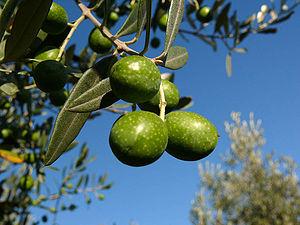
L’olivier est un arbre fruitier qui produit les olives, un fruit consommé sous diverses formes et dont on extrait une des principales huiles alimentaires, l'huile d'olive. C'est la variété, domestiquée depuis plusieurs millénaires et cultivée principalement dans les régions de climat méditerranéen, de l'une des sous-espèces de Olea europaea, une espèce d'arbres et d'arbustes de la famille des Oléacées.
La civilisation carthaginoise ou civilisation punique est une ancienne civilisation située dans le bassin méditerranéen et à l'origine de l'une des plus grandes puissances commerciales, culturelles et militaires de cette région dans l'Antiquité.